Lingang Avenue station

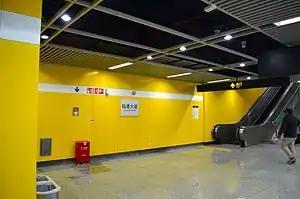

Lingang Avenue is a station on Line 16 of the Shanghai Metro in Shanghai, China. The station is located in the center of Nanhui New City. From here, the Universities Shanghai Maritime University and Shanghai Ocean University can be reached by bus. It opened on 29 December 2013 as part of the first section of Line 16 from to .